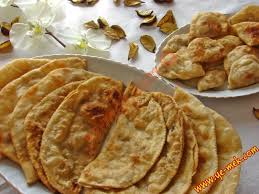
Yemek: borek